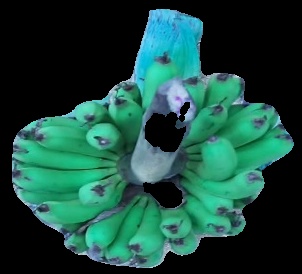
Variety: pachbale
Grade: grade2